Rudi Falkenhagen

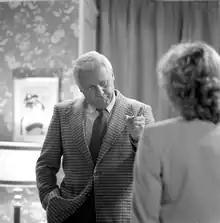
Rudi Falkenhagen as Dries Rustenburg in De fabriek in 1981

Rudolf Johan Falkenhagen (26 May 1933 – 26 January 2005) was a Dutch actor. He is best known for portraying the role of Snuf in the television series "Pipo de Clown".